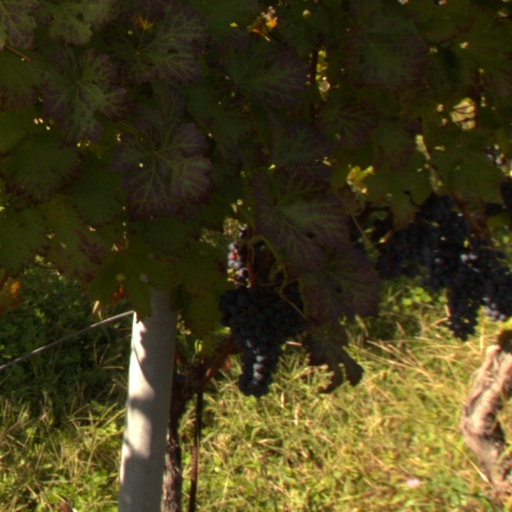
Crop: grape